Kandoora

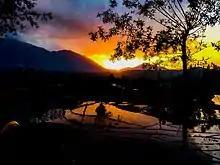
View of a sunset in Kandoora

Kandoora is a rural village, one of 102 inhabited villages in the Beerwah tehsil. It has a land area of .